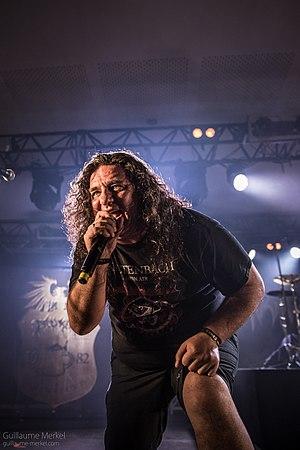
Tankard à Selestat en 2017
Tankard est un groupe de thrash metal allemand, originaire de Francfort. Formé en 1982, le groupe définit lui-même son style, aux influences punk, comme étant du metal alcoolique en raison de ses très nombreux morceaux ayant pour thème l'alcool. Le groupe compte une solide base de fans du monde entier, dont ils sont très proches, ce qui leur permet de jouer dans de nombreux festivals internationaux.